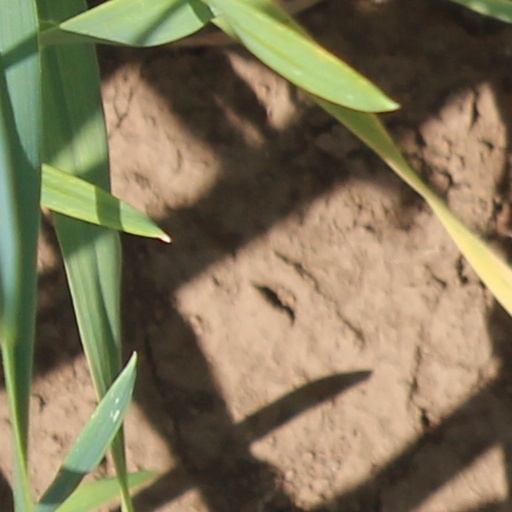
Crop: wheat